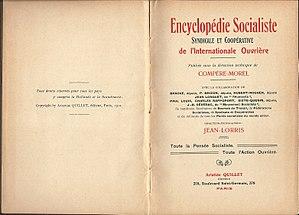
Frontispice de l'""Encyclopédie socialiste, syndicale et coopérative de l'Internationale ouvrière"", sous la direction technique de Compère-Morel, directeur-propagateur Jean-Lorris, Paris
Adéodat Compère-Morel est un homme politique, orateur et écrivain français, né le 5 octobre 1872 à Breteuil-sur-Noye, mort le 3 août 1941 à Sernhac. Député socialiste de 1909 à 1936, il est le directeur de l'Encyclopédie socialiste, syndicale et coopérative de l'Internationale ouvrière, vaste entreprise éditoriale en douze volumes, parus à partir de 1912.
Aristide Ambroise Quillet, né le 18 octobre 1880 à Villiers-Adam dans le Val-d'Oise et mort le 30 avril 1955 à Paris, est un encyclopédiste et lexicographe français.